2014 UEFA Champions League final

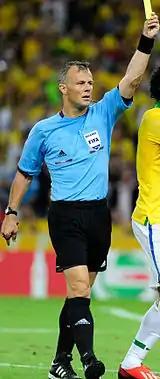
UEFA announced Björn Kuipers as the referee for the final on 7 May.

Dutch referee Björn Kuipers was named by UEFA on 7 May 2014 as the referee for the final. He has previously taken charge of the 2011 UEFA Super Cup, the 2013 UEFA Europa League final, and the 2013 FIFA Confederations Cup final. He became the fourth Dutch referee in a European Cup/Champions League final, after Leo Horn (1957, 1962), Charles Corver (1978), and Dick Jol (2001). The rest of the refereeing team are fellow countrymen Sander van Roekel and Erwin Zeinstra as assistant referees, Pol van Boekel and Richard Liesveld as additional assistant referees, Angelo Boonman as reserve assistant referee, and Turkey's Cüneyt Çakır as the fourth official.